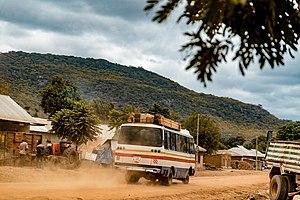
Kondoa est une ville de la région de Dodoma en Tanzanie. Elle est notamment connue pour abriter plusieurs sites d’art rupestre classés depuis 2006 sous le nom de Sites d'art rupestre de Kondoa au Patrimoine mondial de l’UNESCO.